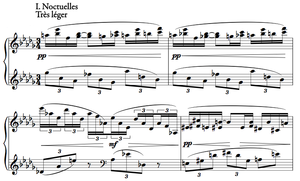
Maurice Ravel, Miroirs
Les Miroirs sont cinq pièces pour piano de Maurice Ravel composées entre 1904 et 1906, dont deux furent plus tard orchestrées par le compositeur. L'œuvre fut jouée pour la première fois par Ricardo Viñes le 6 janvier 1906 à la Salle Érard pour la Société nationale. L'œuvre a été éditée en 1906 par Demets.